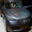
Label: automobile